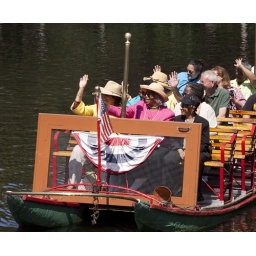
A swan boat in the Boston Public Garden on a sunny August weekend